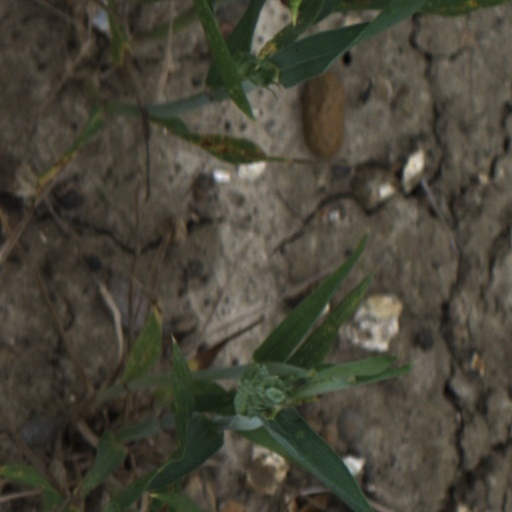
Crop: wheat